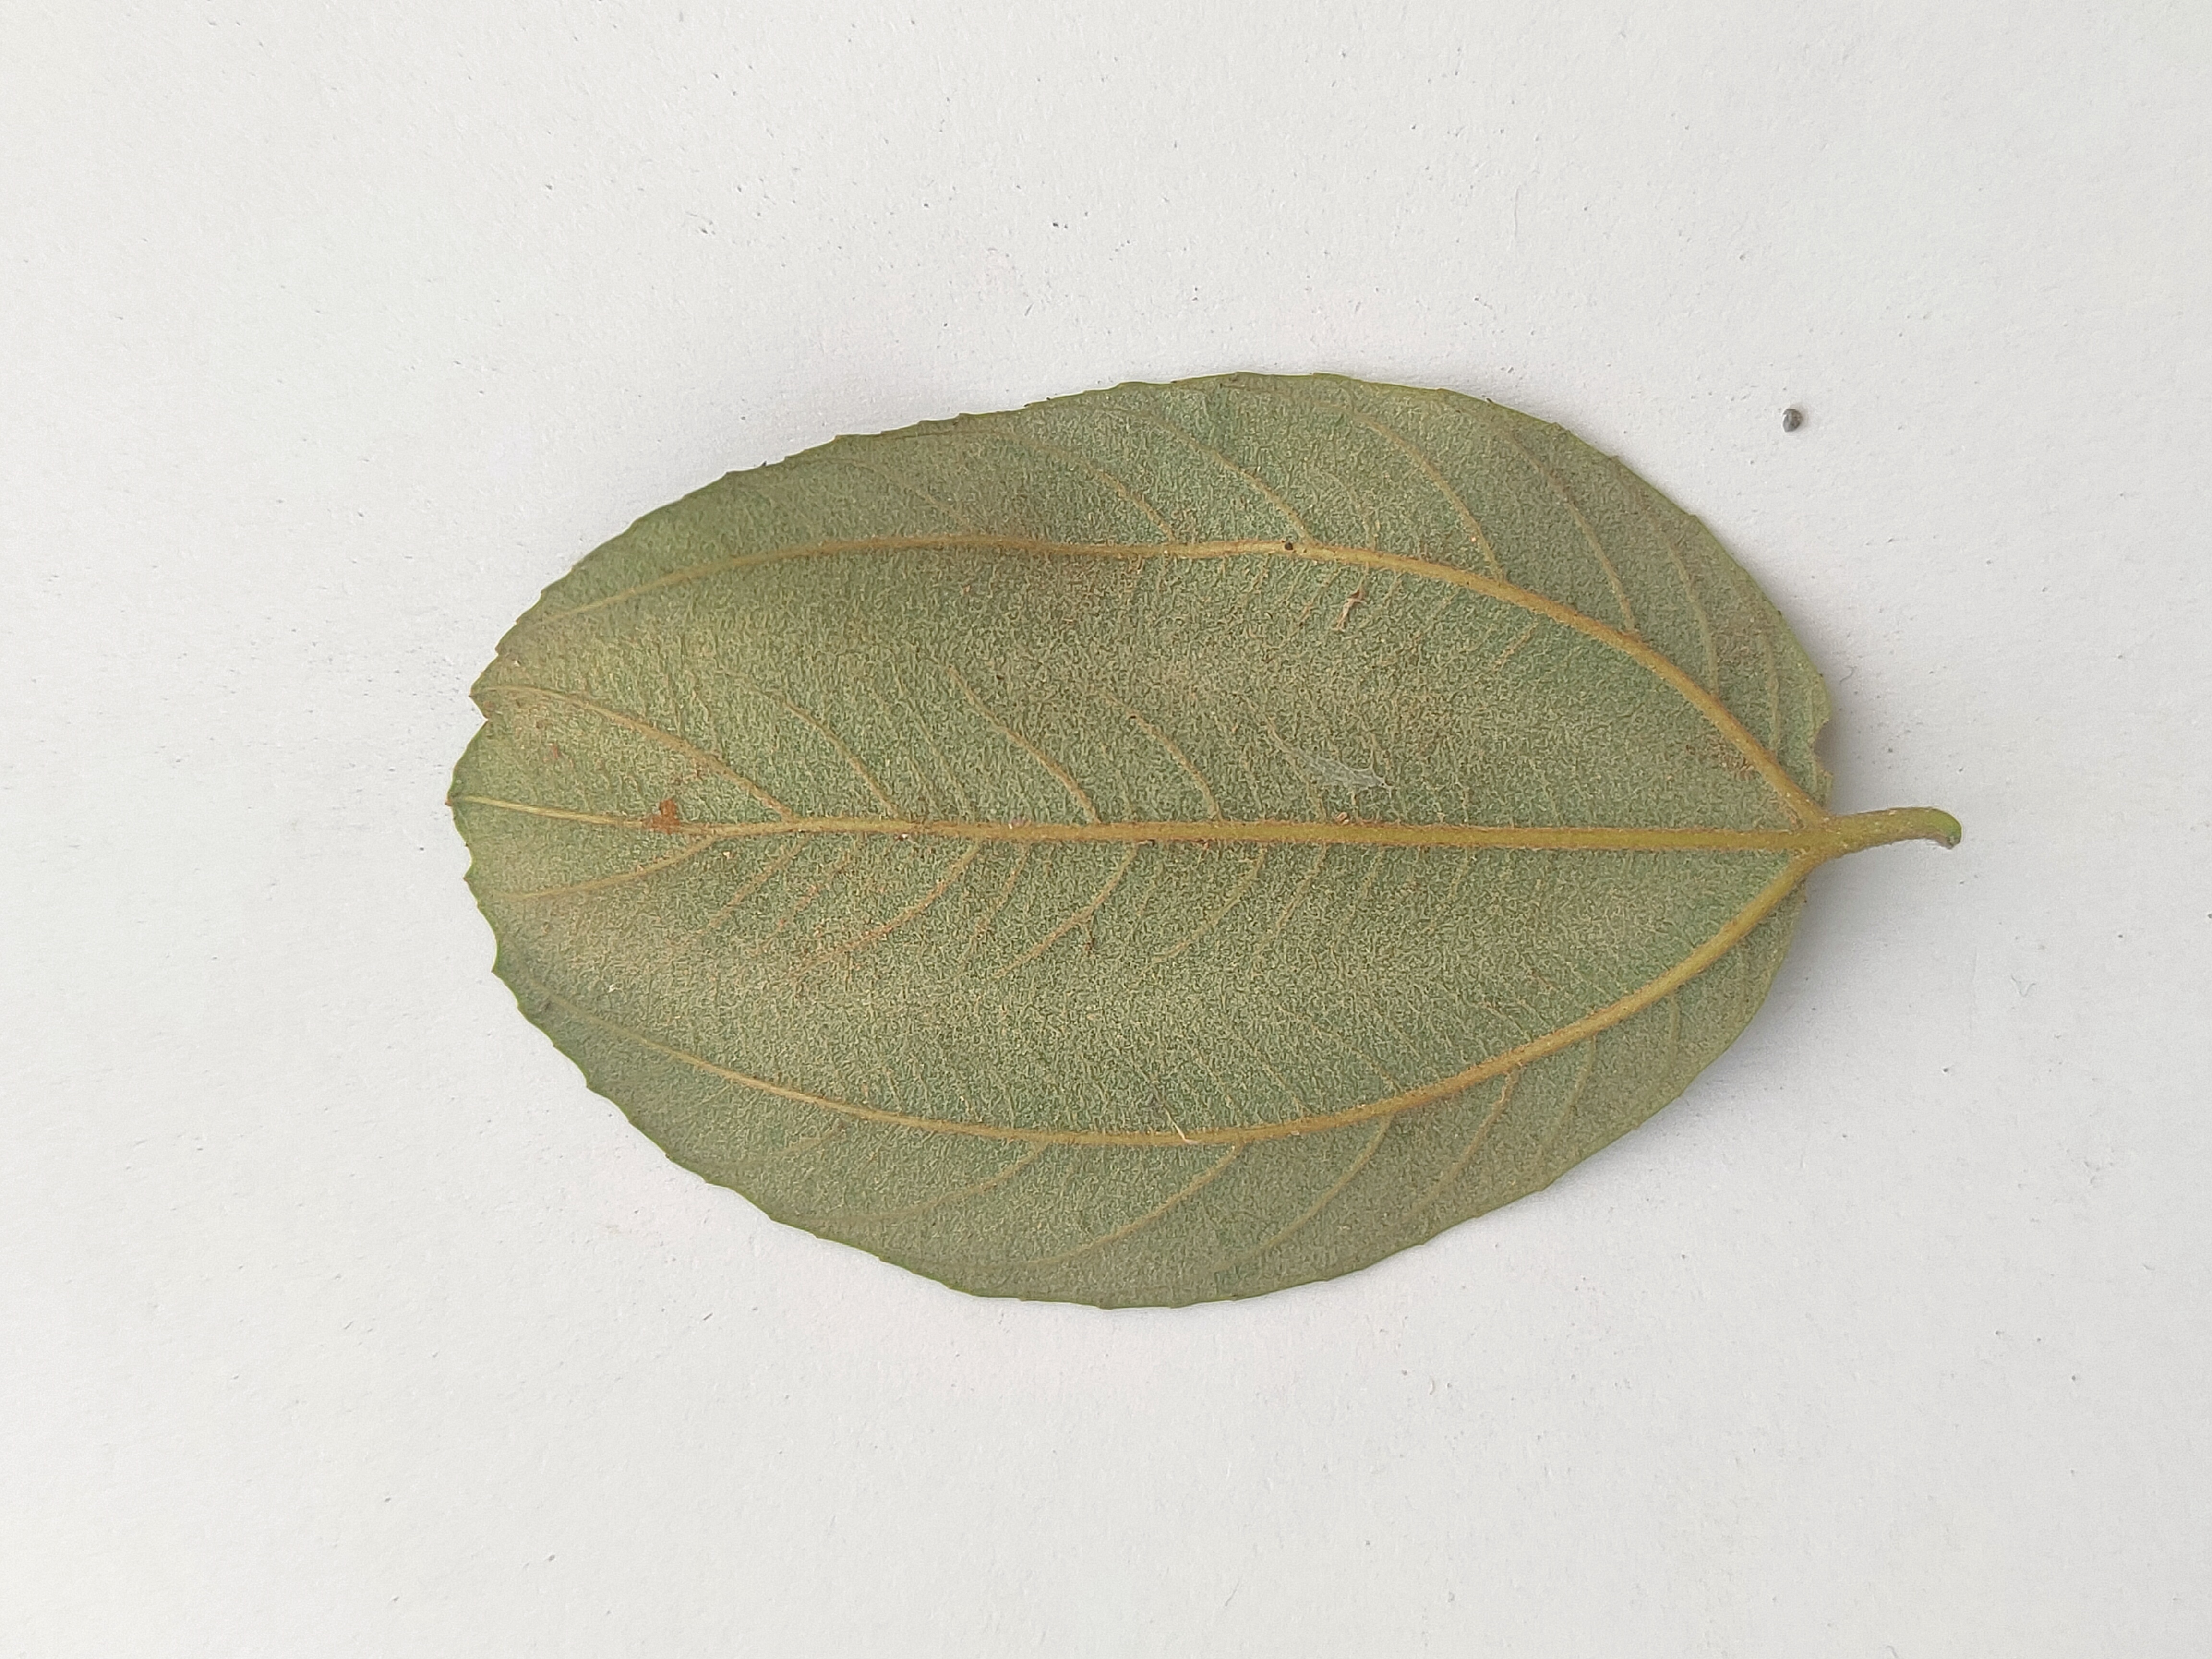
Leaf variety: Plum